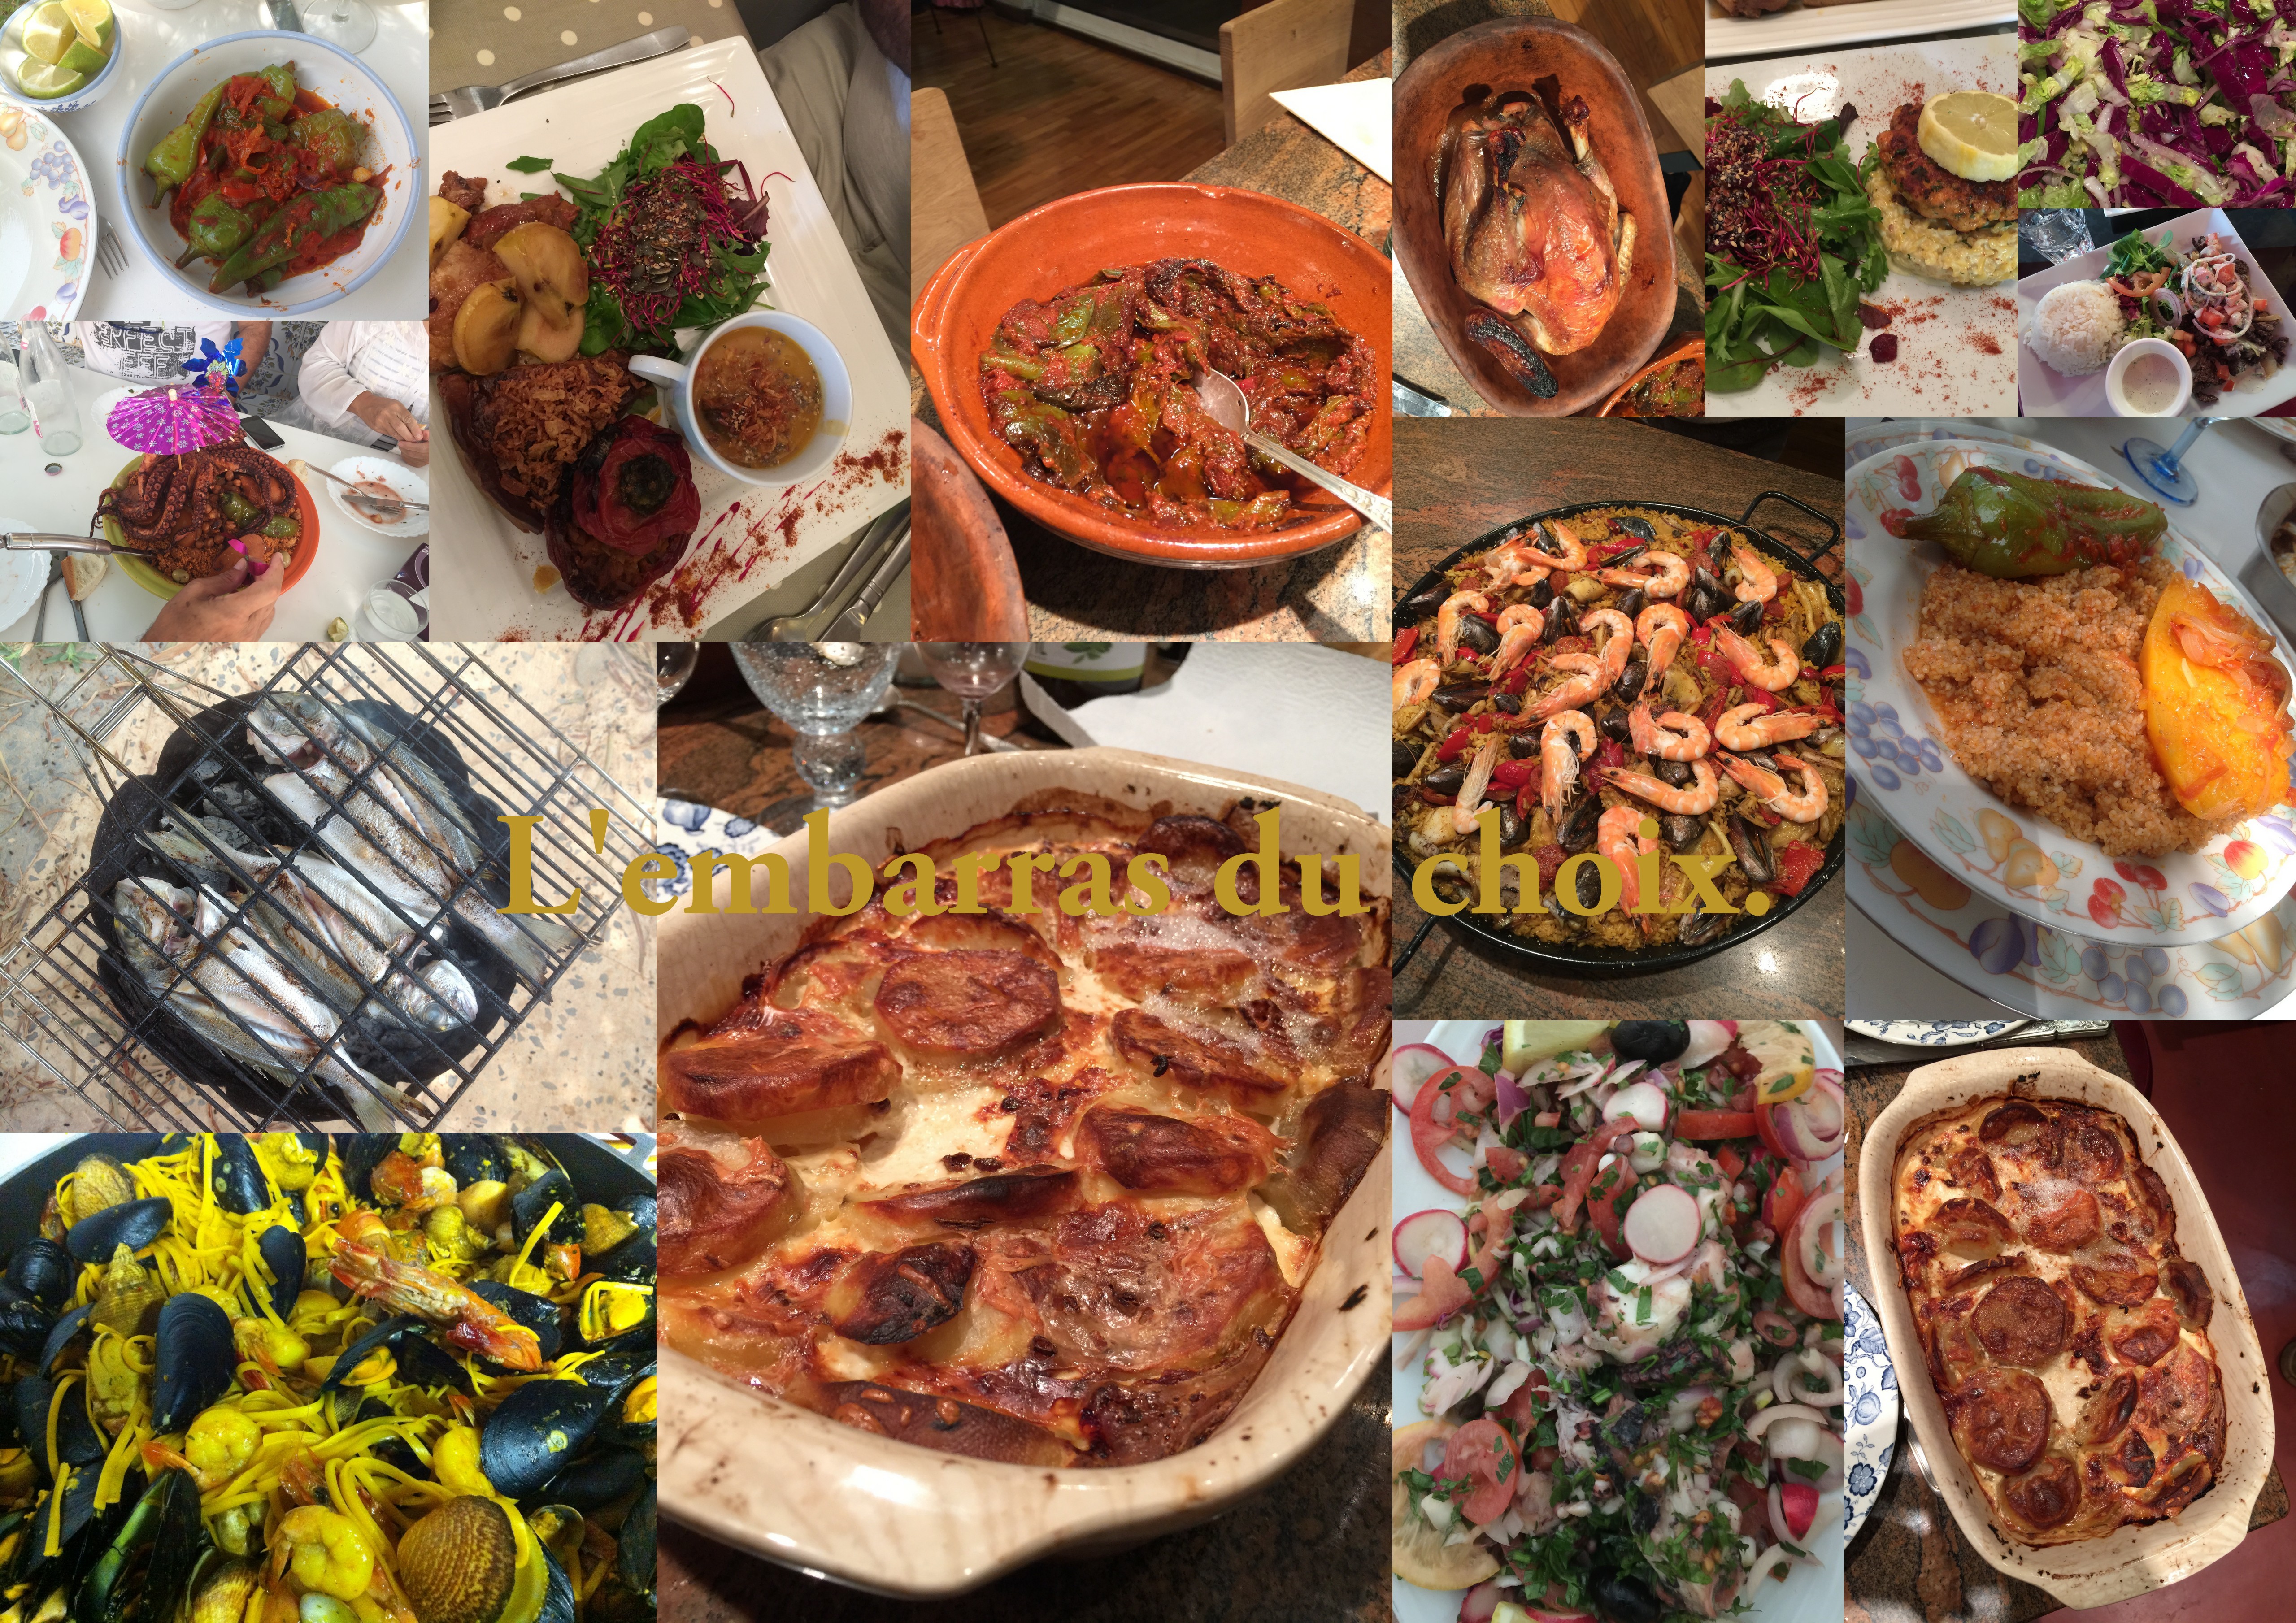
food, meal, dish, cuisine, meat, supper, asian food, thanksgiving dinner, animal source foods, brunch, vegetarian food, middle eastern food, meze, thai food, lunch, buffet, recipe